COVID-19 pandemic in India

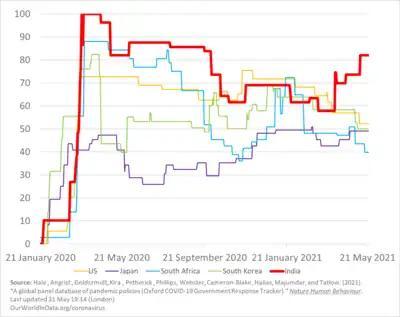
India's (in red) government stringency during the COVID-19 pandemic according to the Oxford COVID-19 Government Response Stringency Index. The stringency index includes schools, workplaces, public events, gatherings, public transport, public information campaigns, stay at home policy, internal movement, international travel, testing policy, contract tracing, face coverings, and vaccination policy.

Initially, the labs tested samples only from those with a travel history to 12 countries designated as high-risk, or those who had come in contact with anyone testing positive for the coronavirus, or showing symptoms as per the government guidelines. On 20 March 2020, the government decided to also include all pneumonia cases, regardless of travel or contact history. On 9 April, ICMR further revised the testing strategy and allowed testing of the people showing symptoms for a week in the hotspot areas of the country, regardless of travel history or local contact to a patient. While the health ministry claimed enough tests were being performed, experts disagreed, saying that community transmission may go undetected.